Bob Deuell

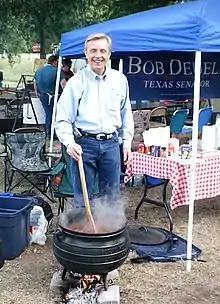
Deuell at the 2006 Hopkins County Stew Festival in Sulphur Springs, Texas

Robert Franklin Deuell, known as Bob Deuell (born 11 March 1950), is a physician from Greenville, Texas, and a former Republican member of the Texas Senate. He entered office in 2003 and represented the ten counties of Senate District 2 in the northeastern portion of the state. His term ended in 2015.